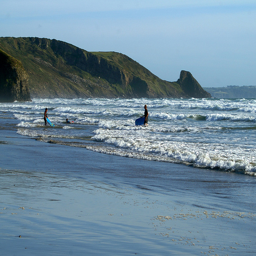
A couple of people are in the water holding surfboards.
Three people have body boards in the ocean.
Three people are playing with their surfboards in the middle of the ocean on a beachfront.
Two people standing in the ocean holding surfboards.
People standing in the ocean surf with surfboards.